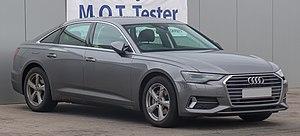
Audi AG est un constructeur d'automobiles, sportives et de luxe allemand, filiale du groupe Volkswagen appelé VAG qui détient la marque à 99,55 %. Le siège social se situe à Ingolstadt en Bavière. Implanté dans 55 pays du monde, Audi est présent sur la plupart des segments du marché des véhicules particuliers, y compris sur celui des sportives de prestiges grâce à ses deux filiales que sont Lamborghini et Audi Sport. En 2012, l’entreprise a vendu 1 524 635 véhicules, un record depuis sa création en 1909, et se classe parmi les constructeurs les plus rentables.